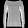
Label: Pullover